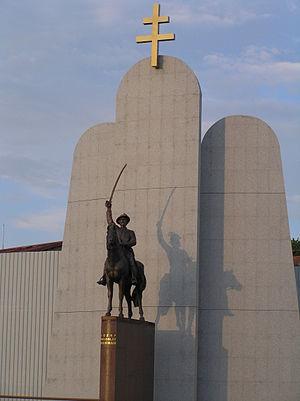
Cet article recense les statues équestres en Slovaquie.